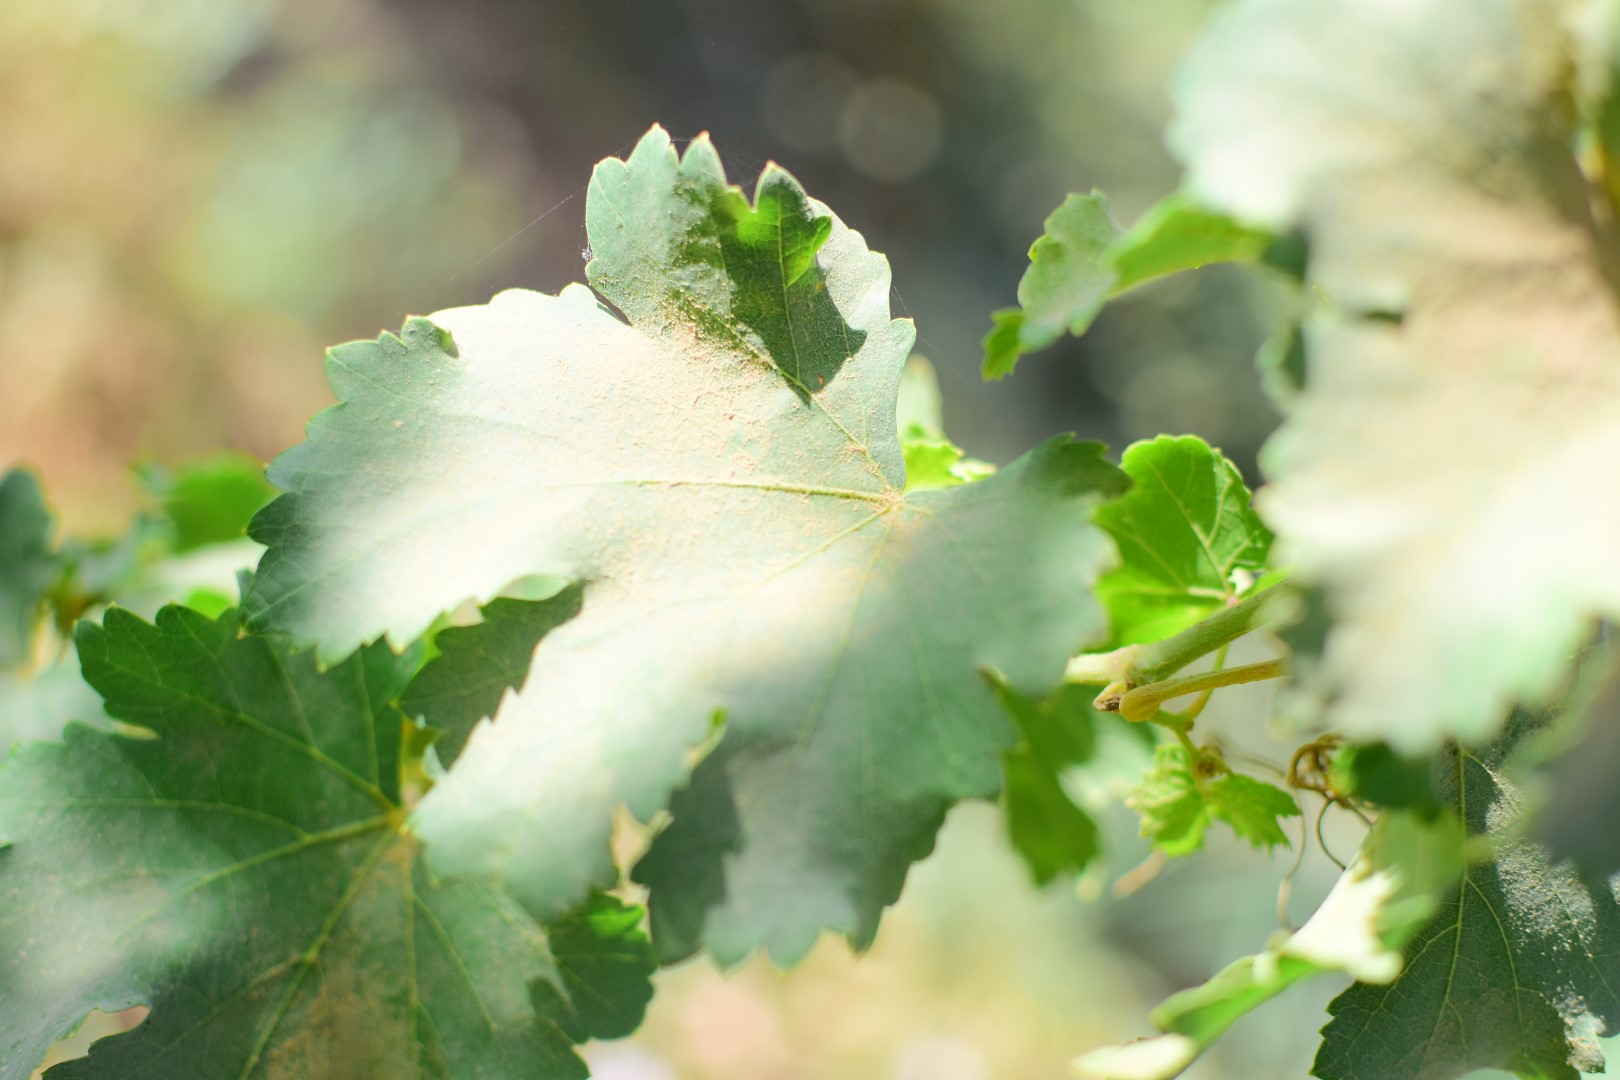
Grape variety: Deas Al-Annz